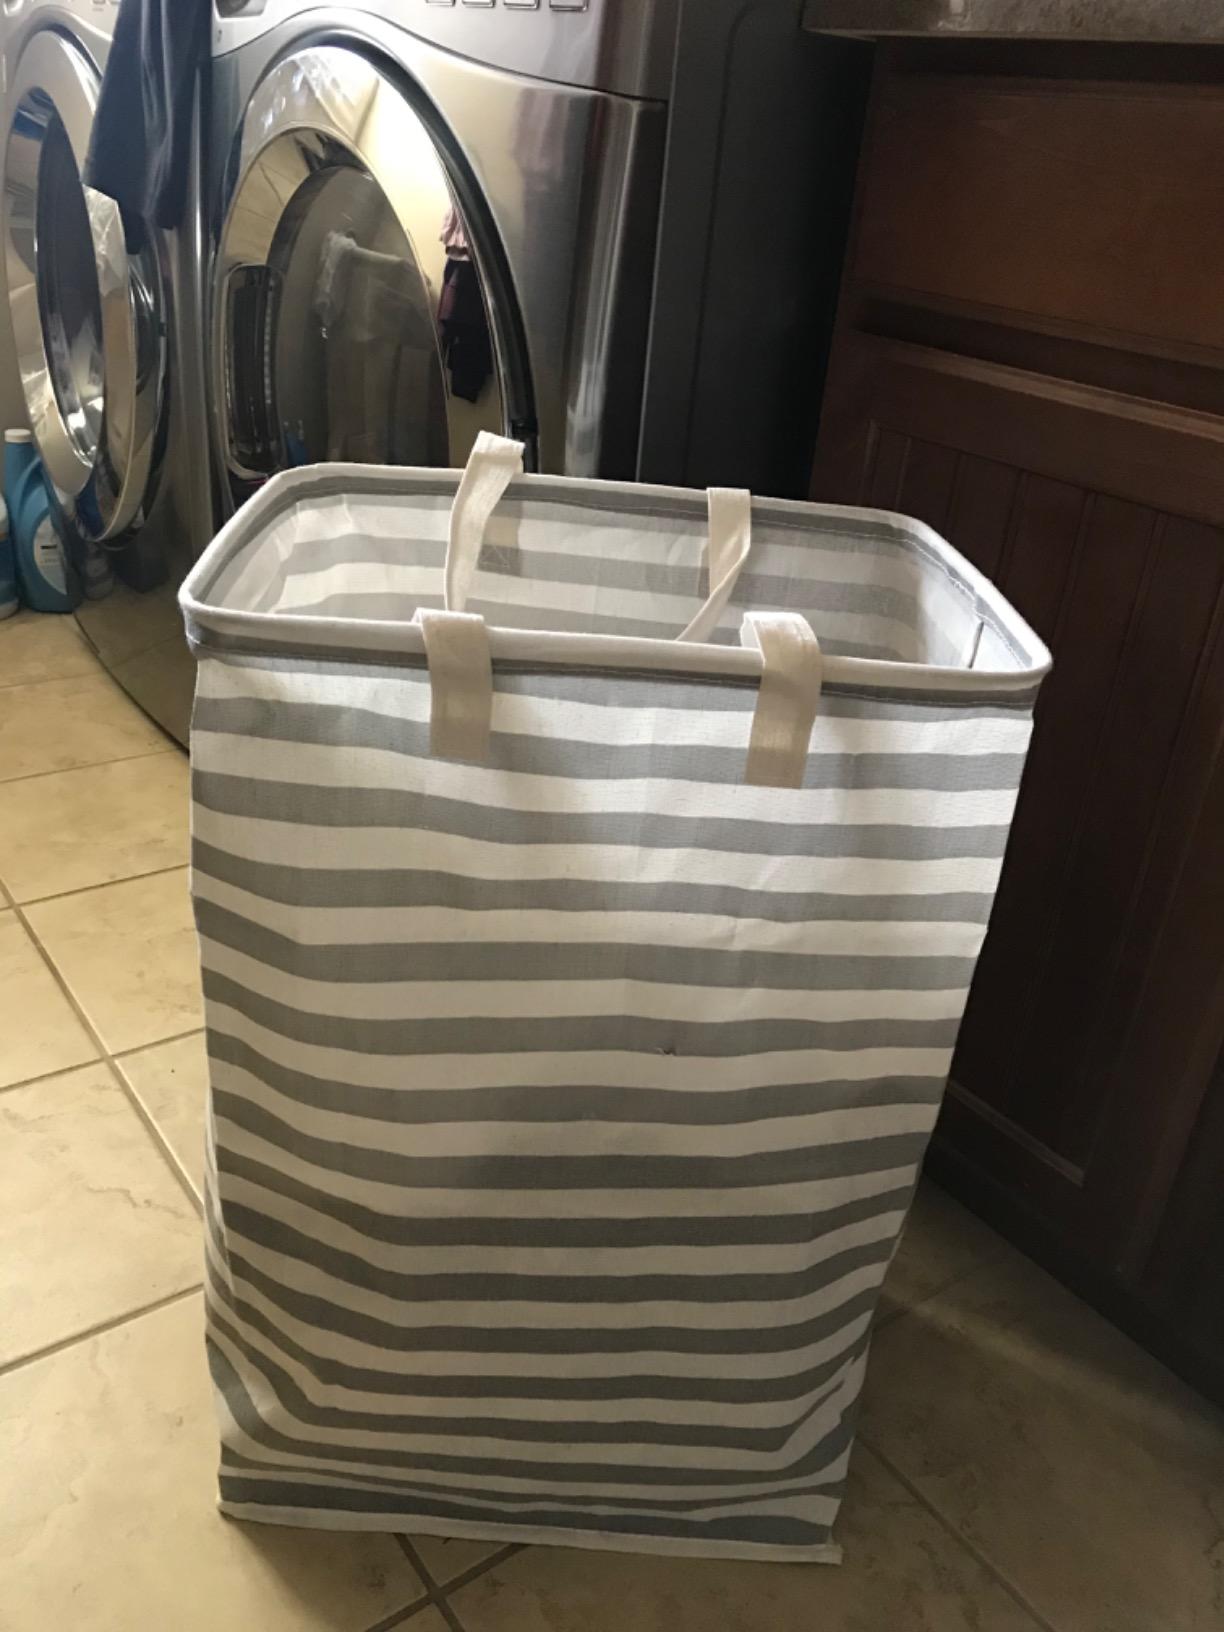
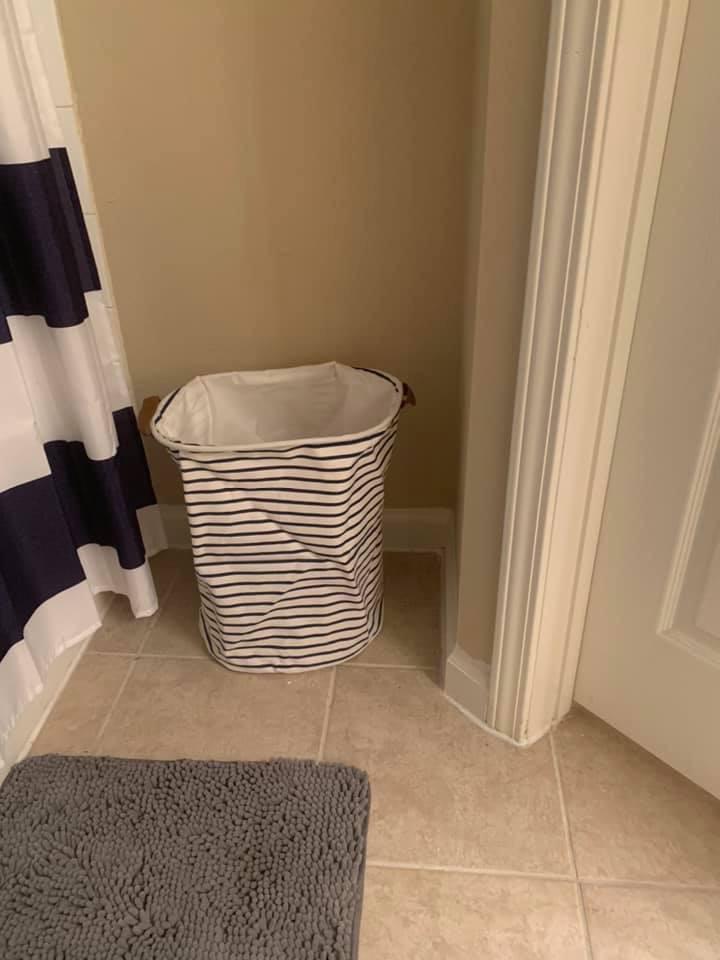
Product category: items_hamper
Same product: no